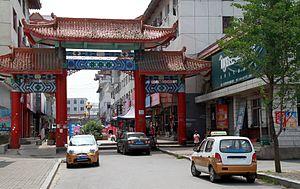
Ji'an est une ville de la province du Jilin en Chine. C'est une ville-district placée sous la juridiction administrative de la ville-préfecture de Tonghua. Ville frontière, elle est reliée à la ville de Manpho en Corée du Nord par un pont ferroviaire sur le Yalou.